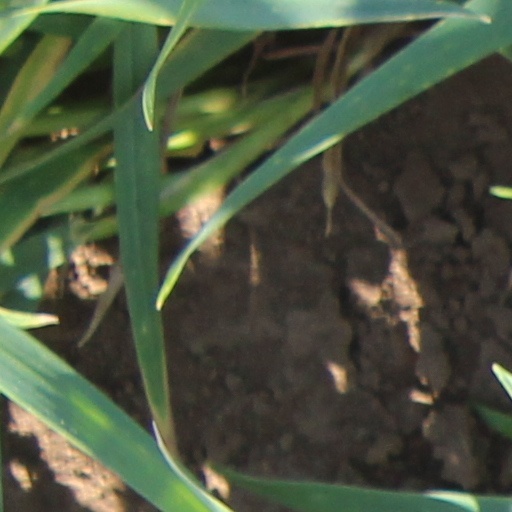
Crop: wheat